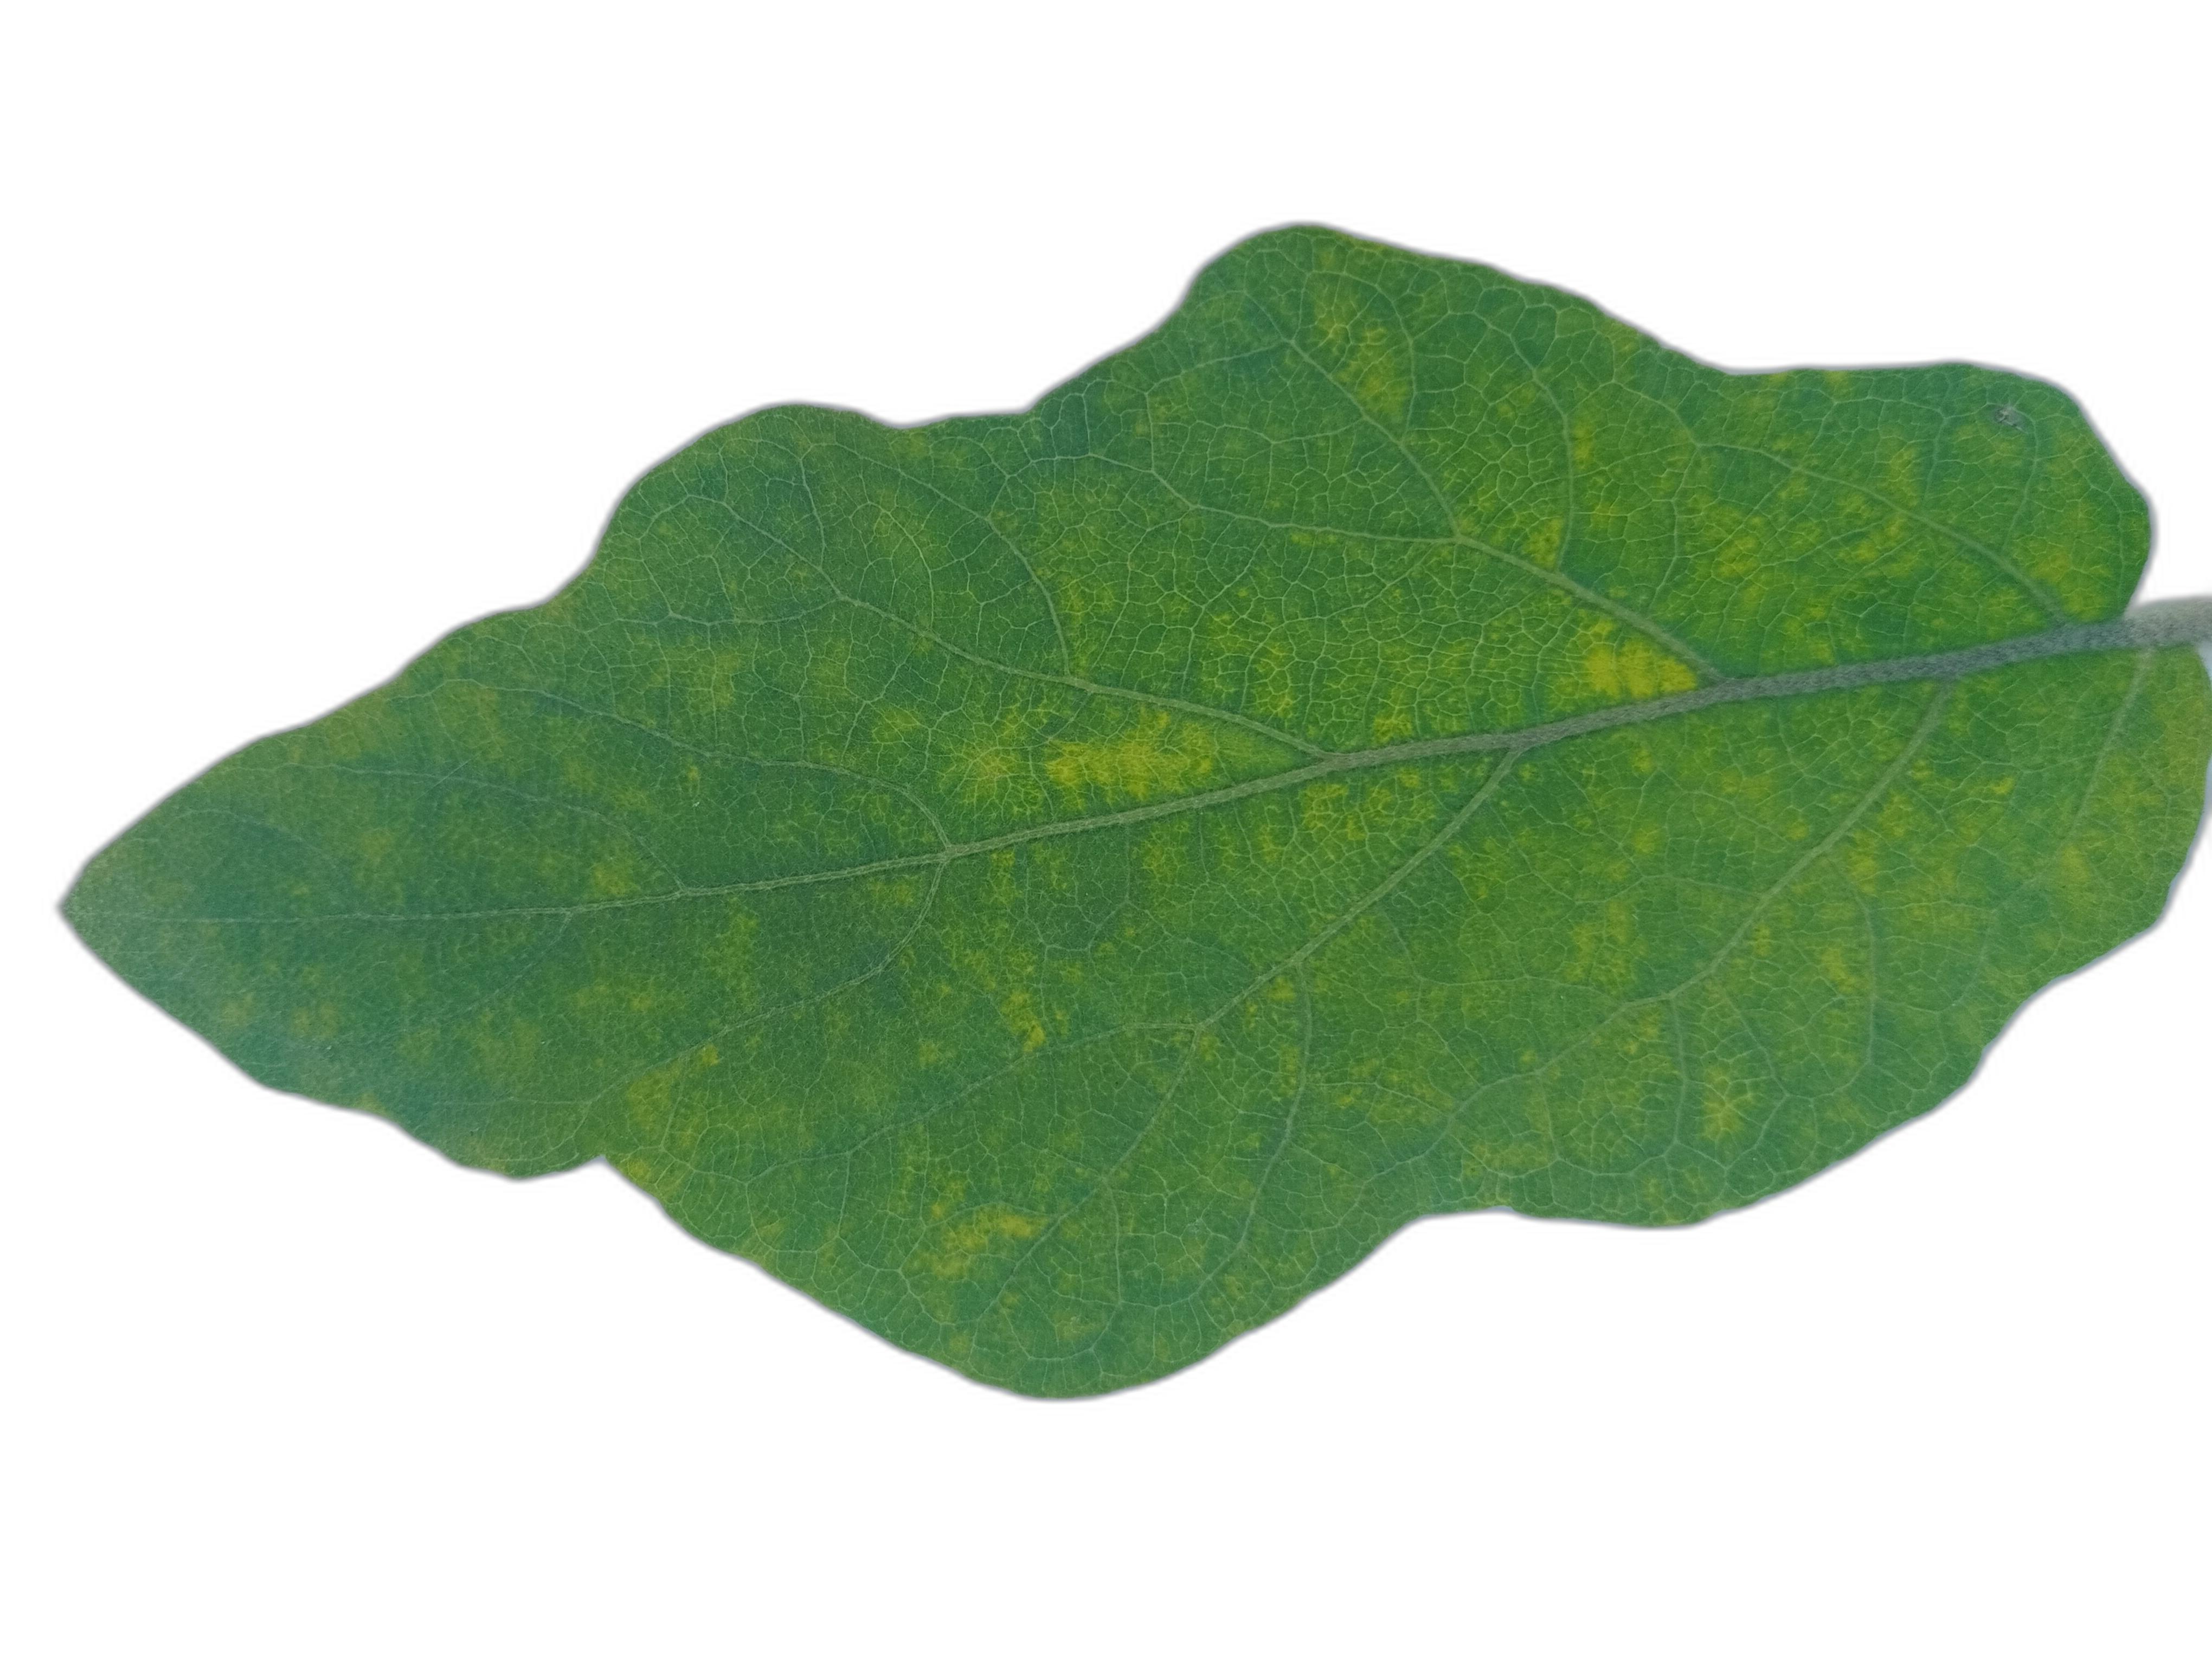
Label: Healthy Leaf